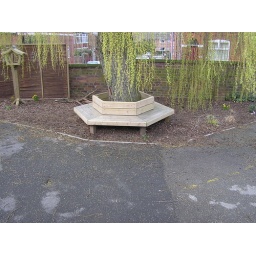
tree seat by pendlewood.